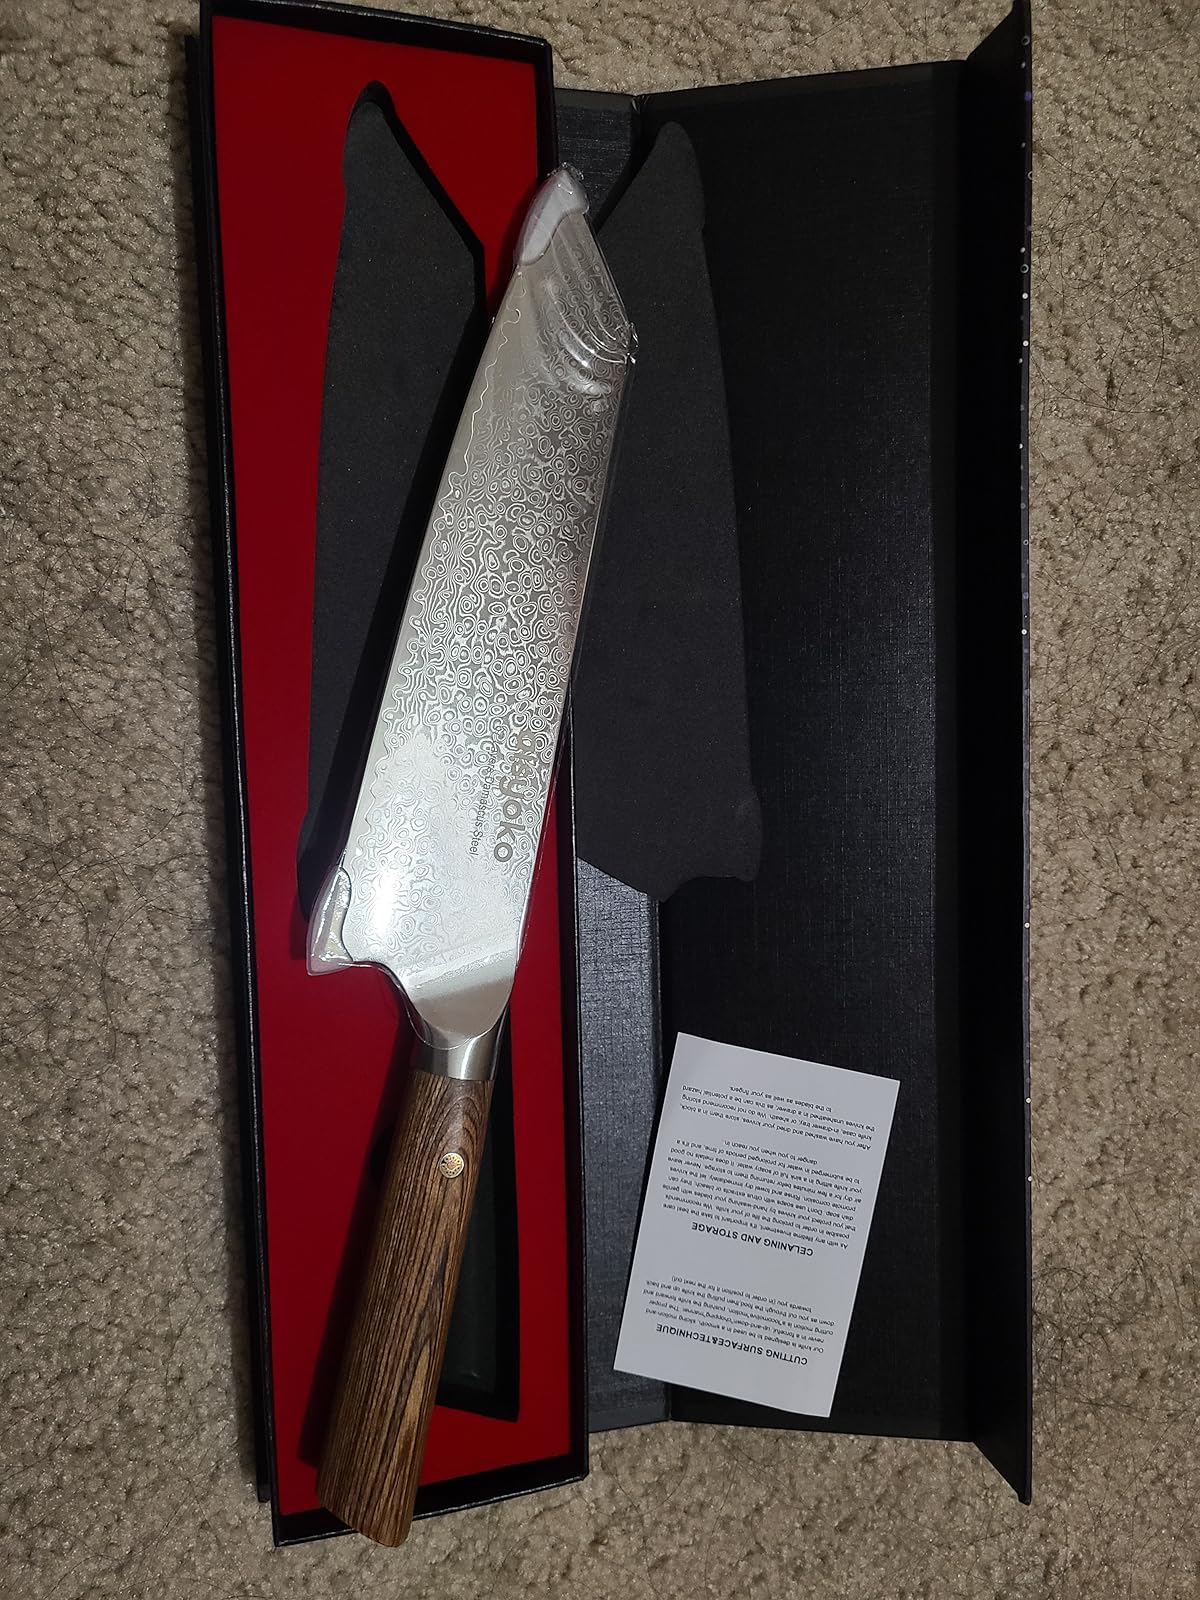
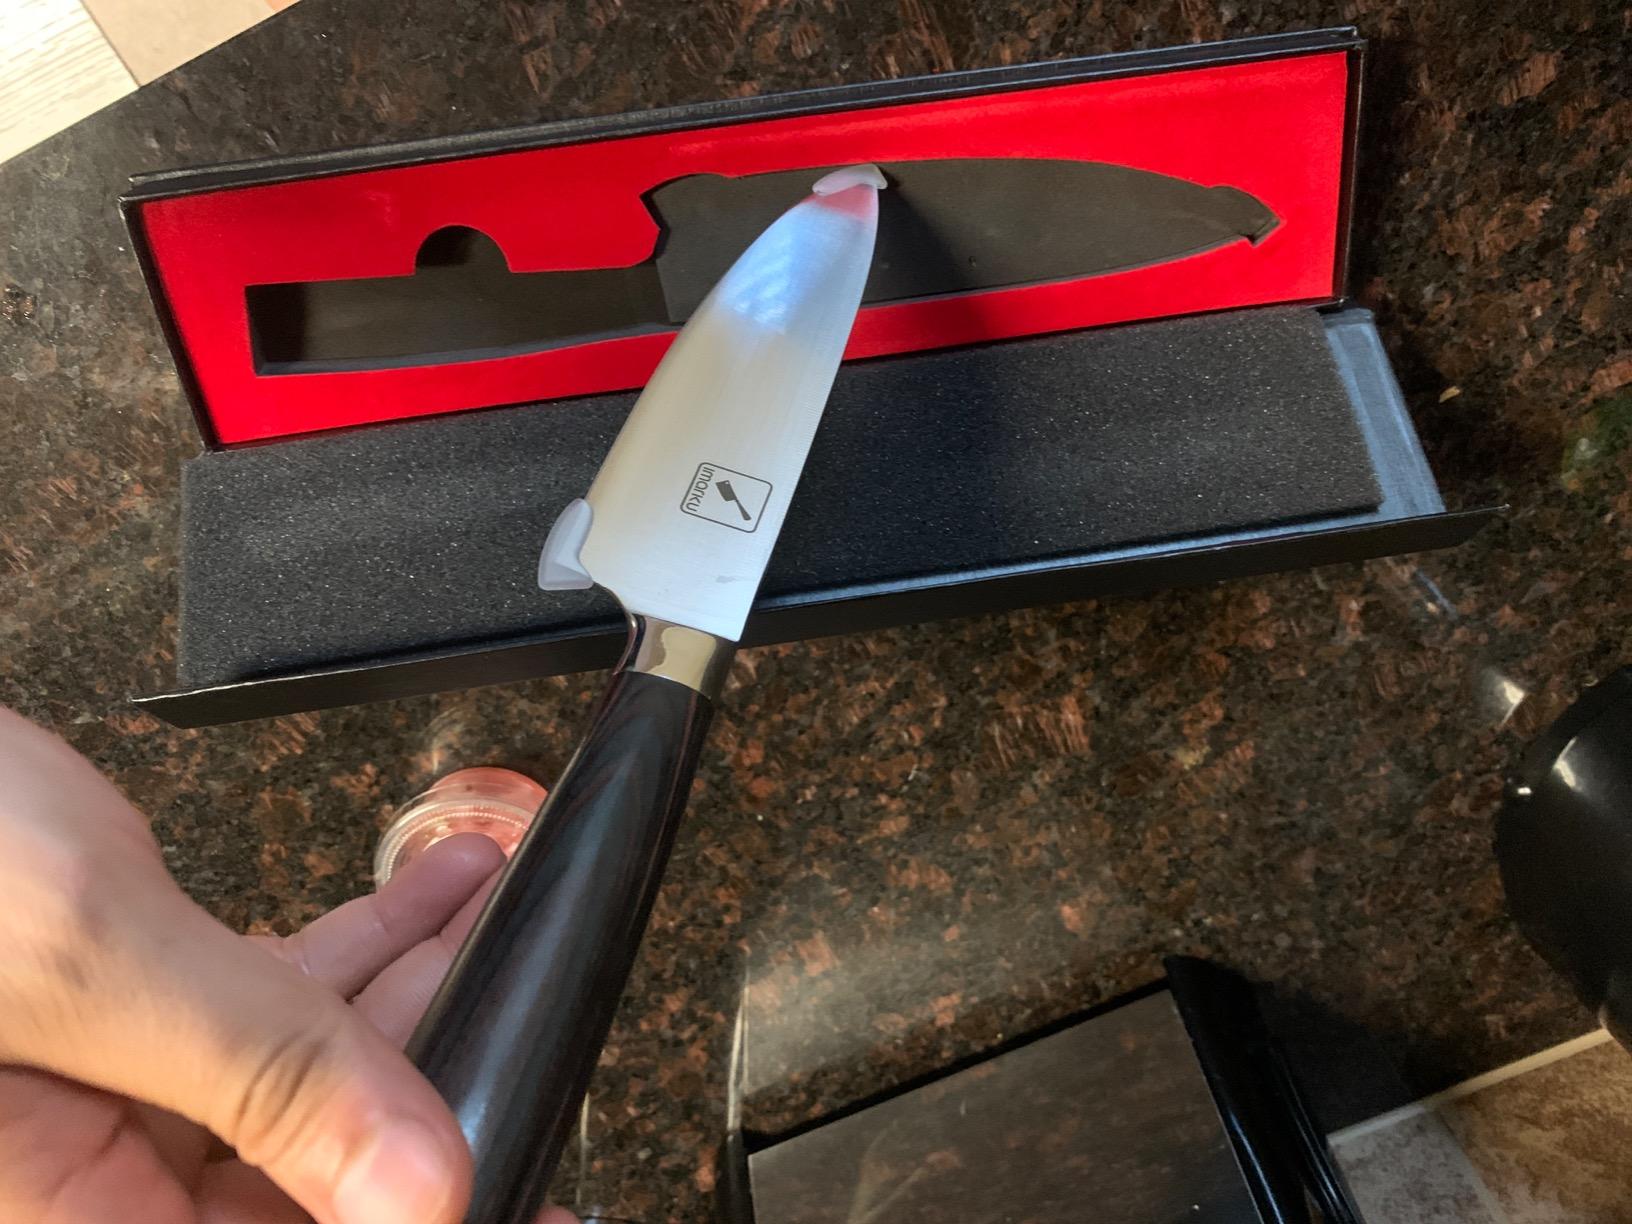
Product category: items_knife
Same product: no